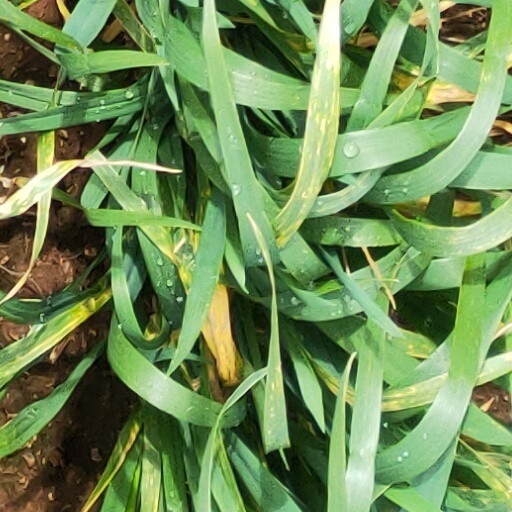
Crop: wheat